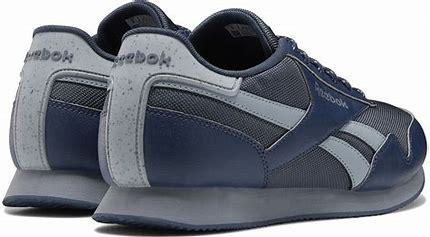
Brand: Reebok
Model: Royal Classic Jogger 3